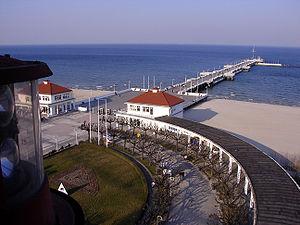
La voïvodie de Poméranie est une des 16 régions administratives de la Pologne. Gdańsk en est le chef-lieu.